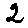
Label: 2